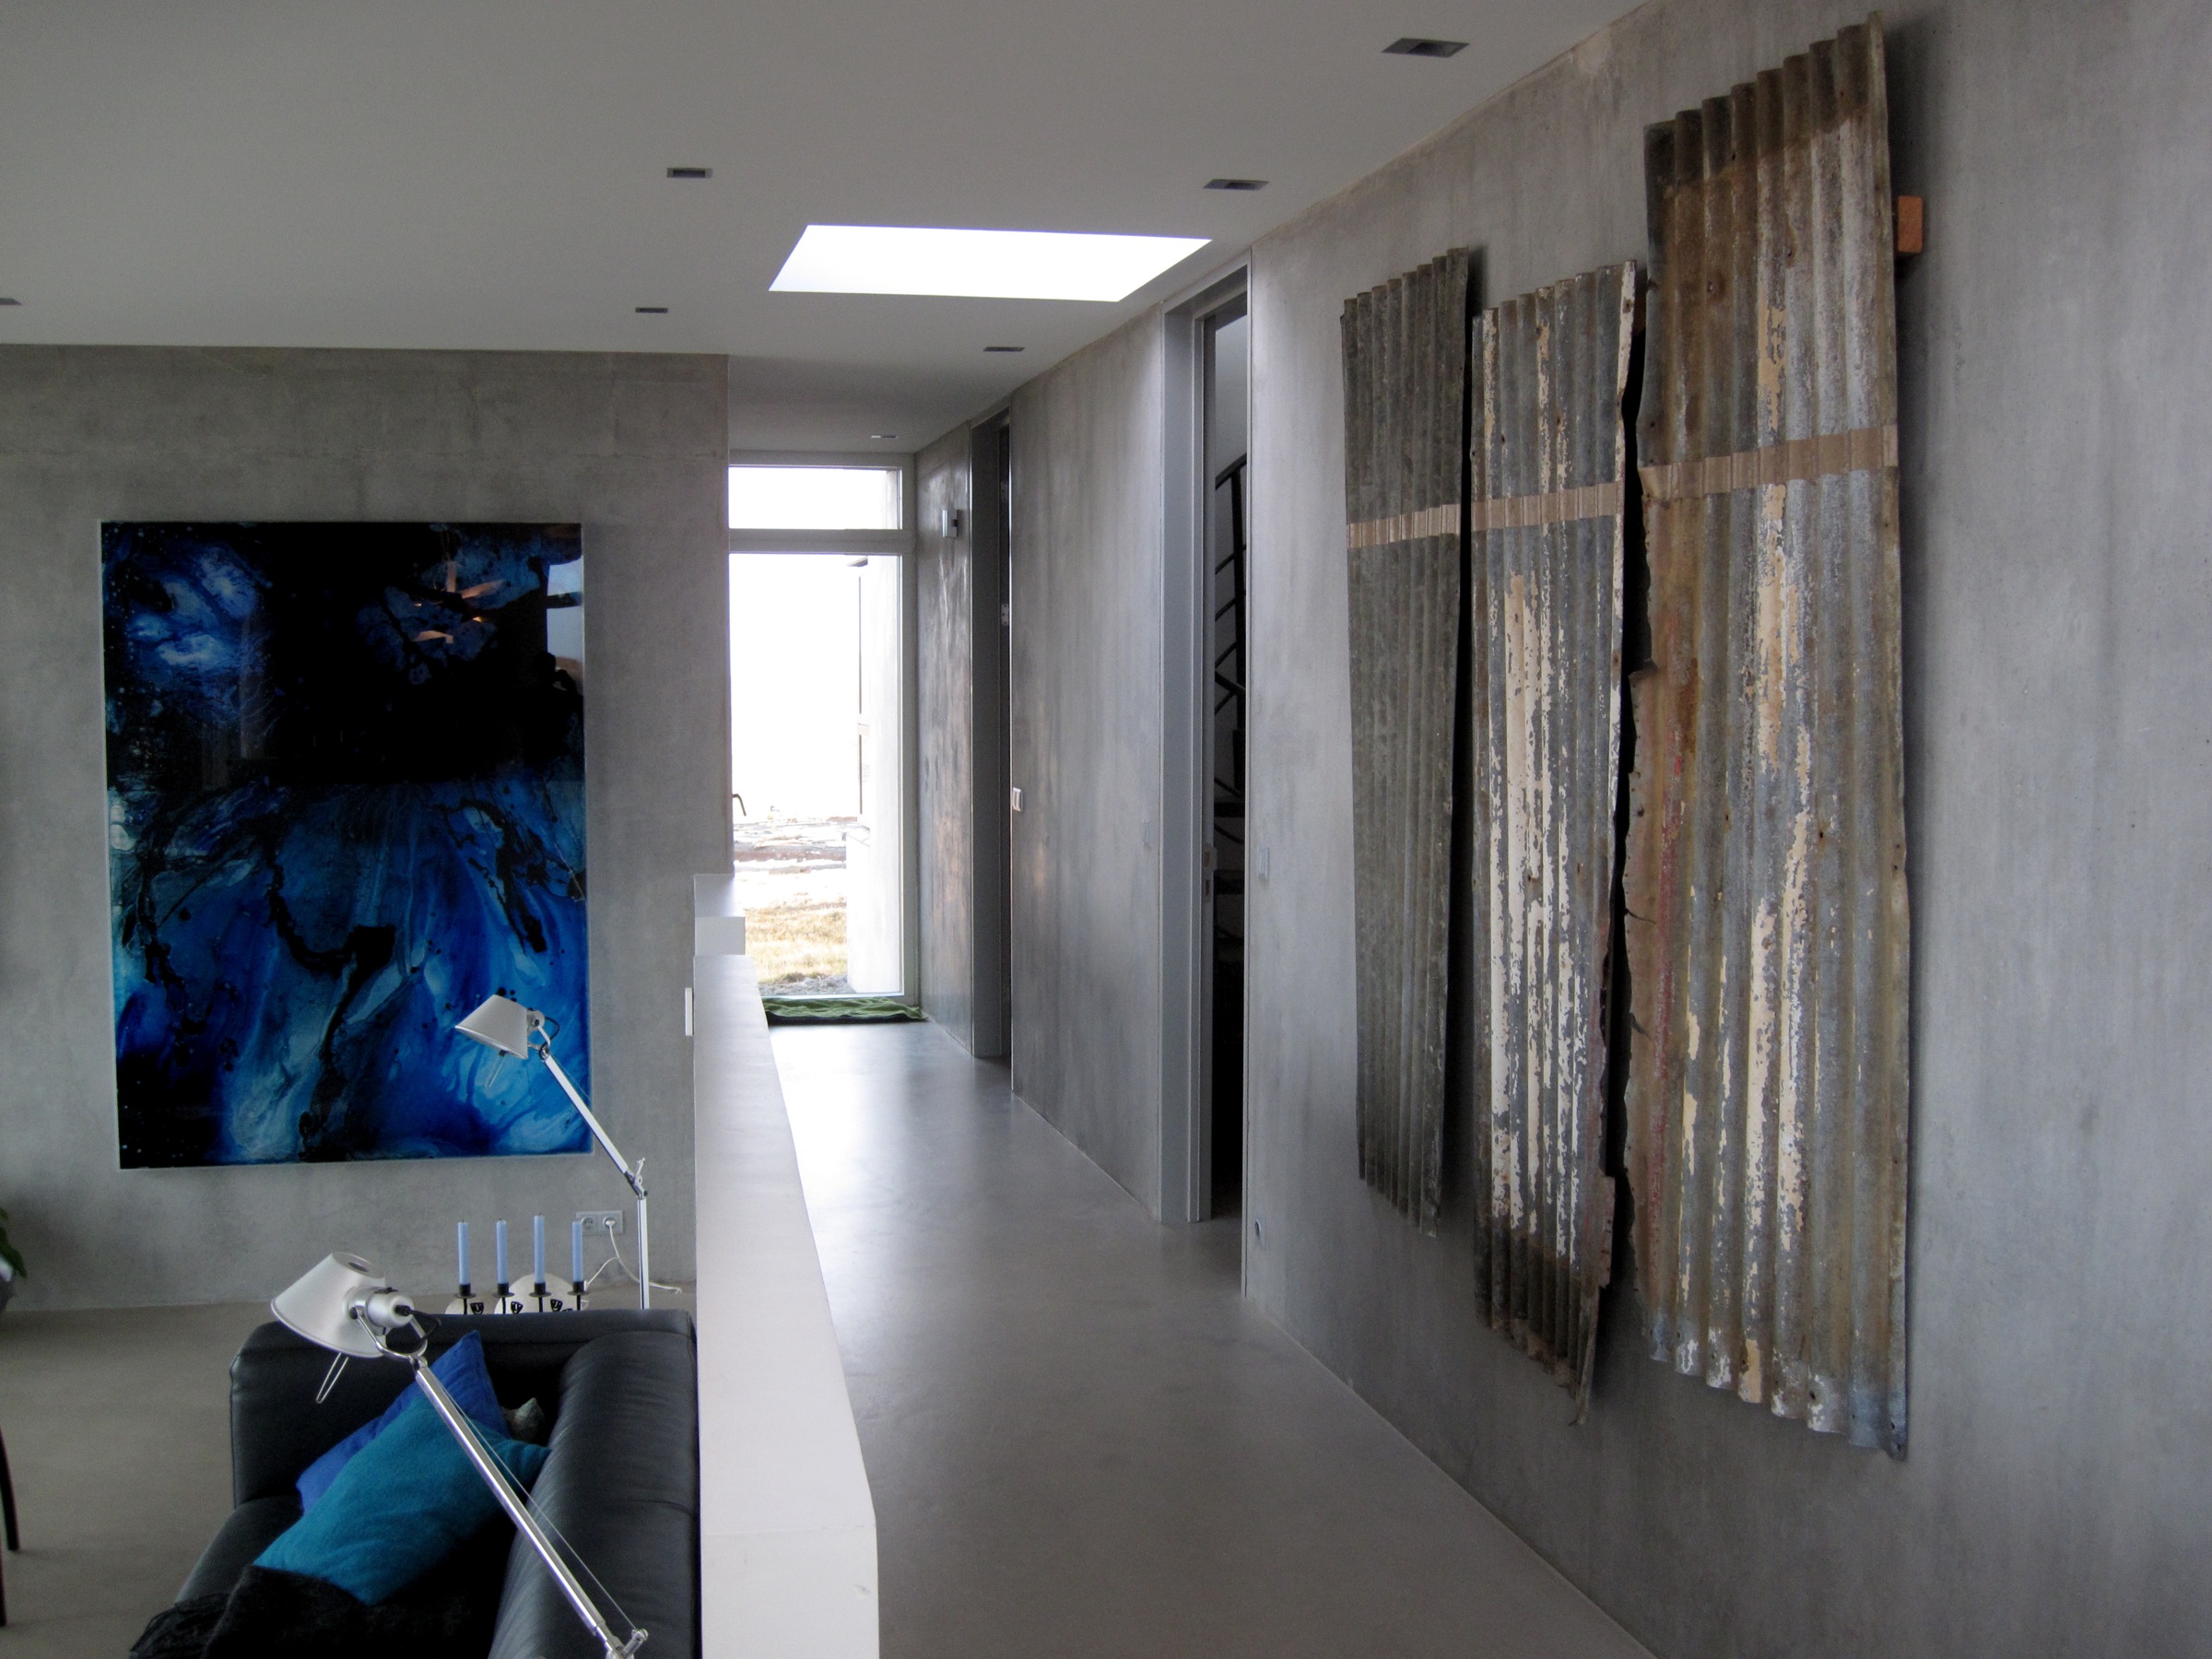
home, property, iceland, room, interior design, skinnhufa